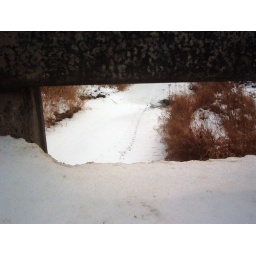
Looking down through the side of a bridge to a creek covered in animal tracks.